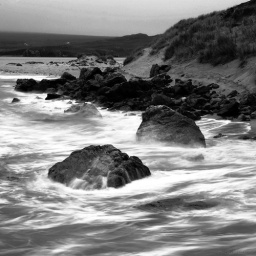
A quiet beach under a stormy sky on the western coast of the Isle of Lewis